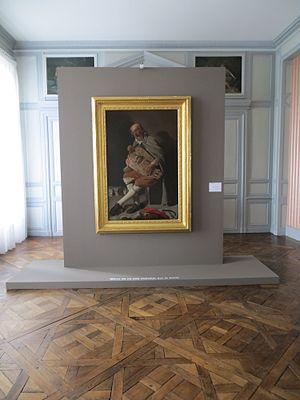
Georges de La Tour Le Vielleur à l'Hôtel Montaudouin dans le cadre du Le Voyage à Nantes août 2013
Le Vielleur, aussi intitulé Le Vielleur au chapeau ou Le Vielleur à la mouche, est un tableau peint par Georges de La Tour conservé au musée d'Arts de Nantes.